OnePlus TV

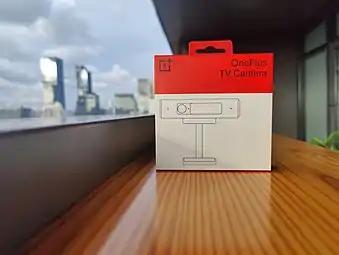
OnePlus TV Camera, launched alongside the U1S series on 10 June 2021

The OnePlus TV U1S series has HDR10+, HLG, and MEMC support as well. The televisions have slim bezels and come with 30W speakers with support for Dolby Audio co-tuned with Dynaudio, which they claim provides a better audio experience.